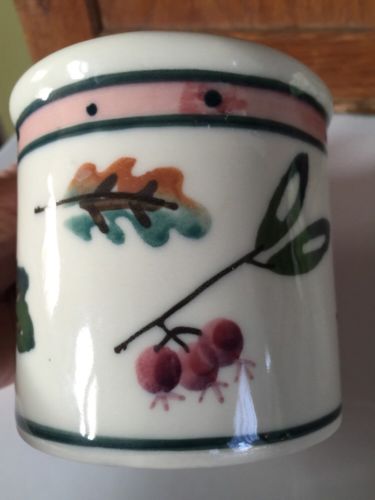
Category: mug